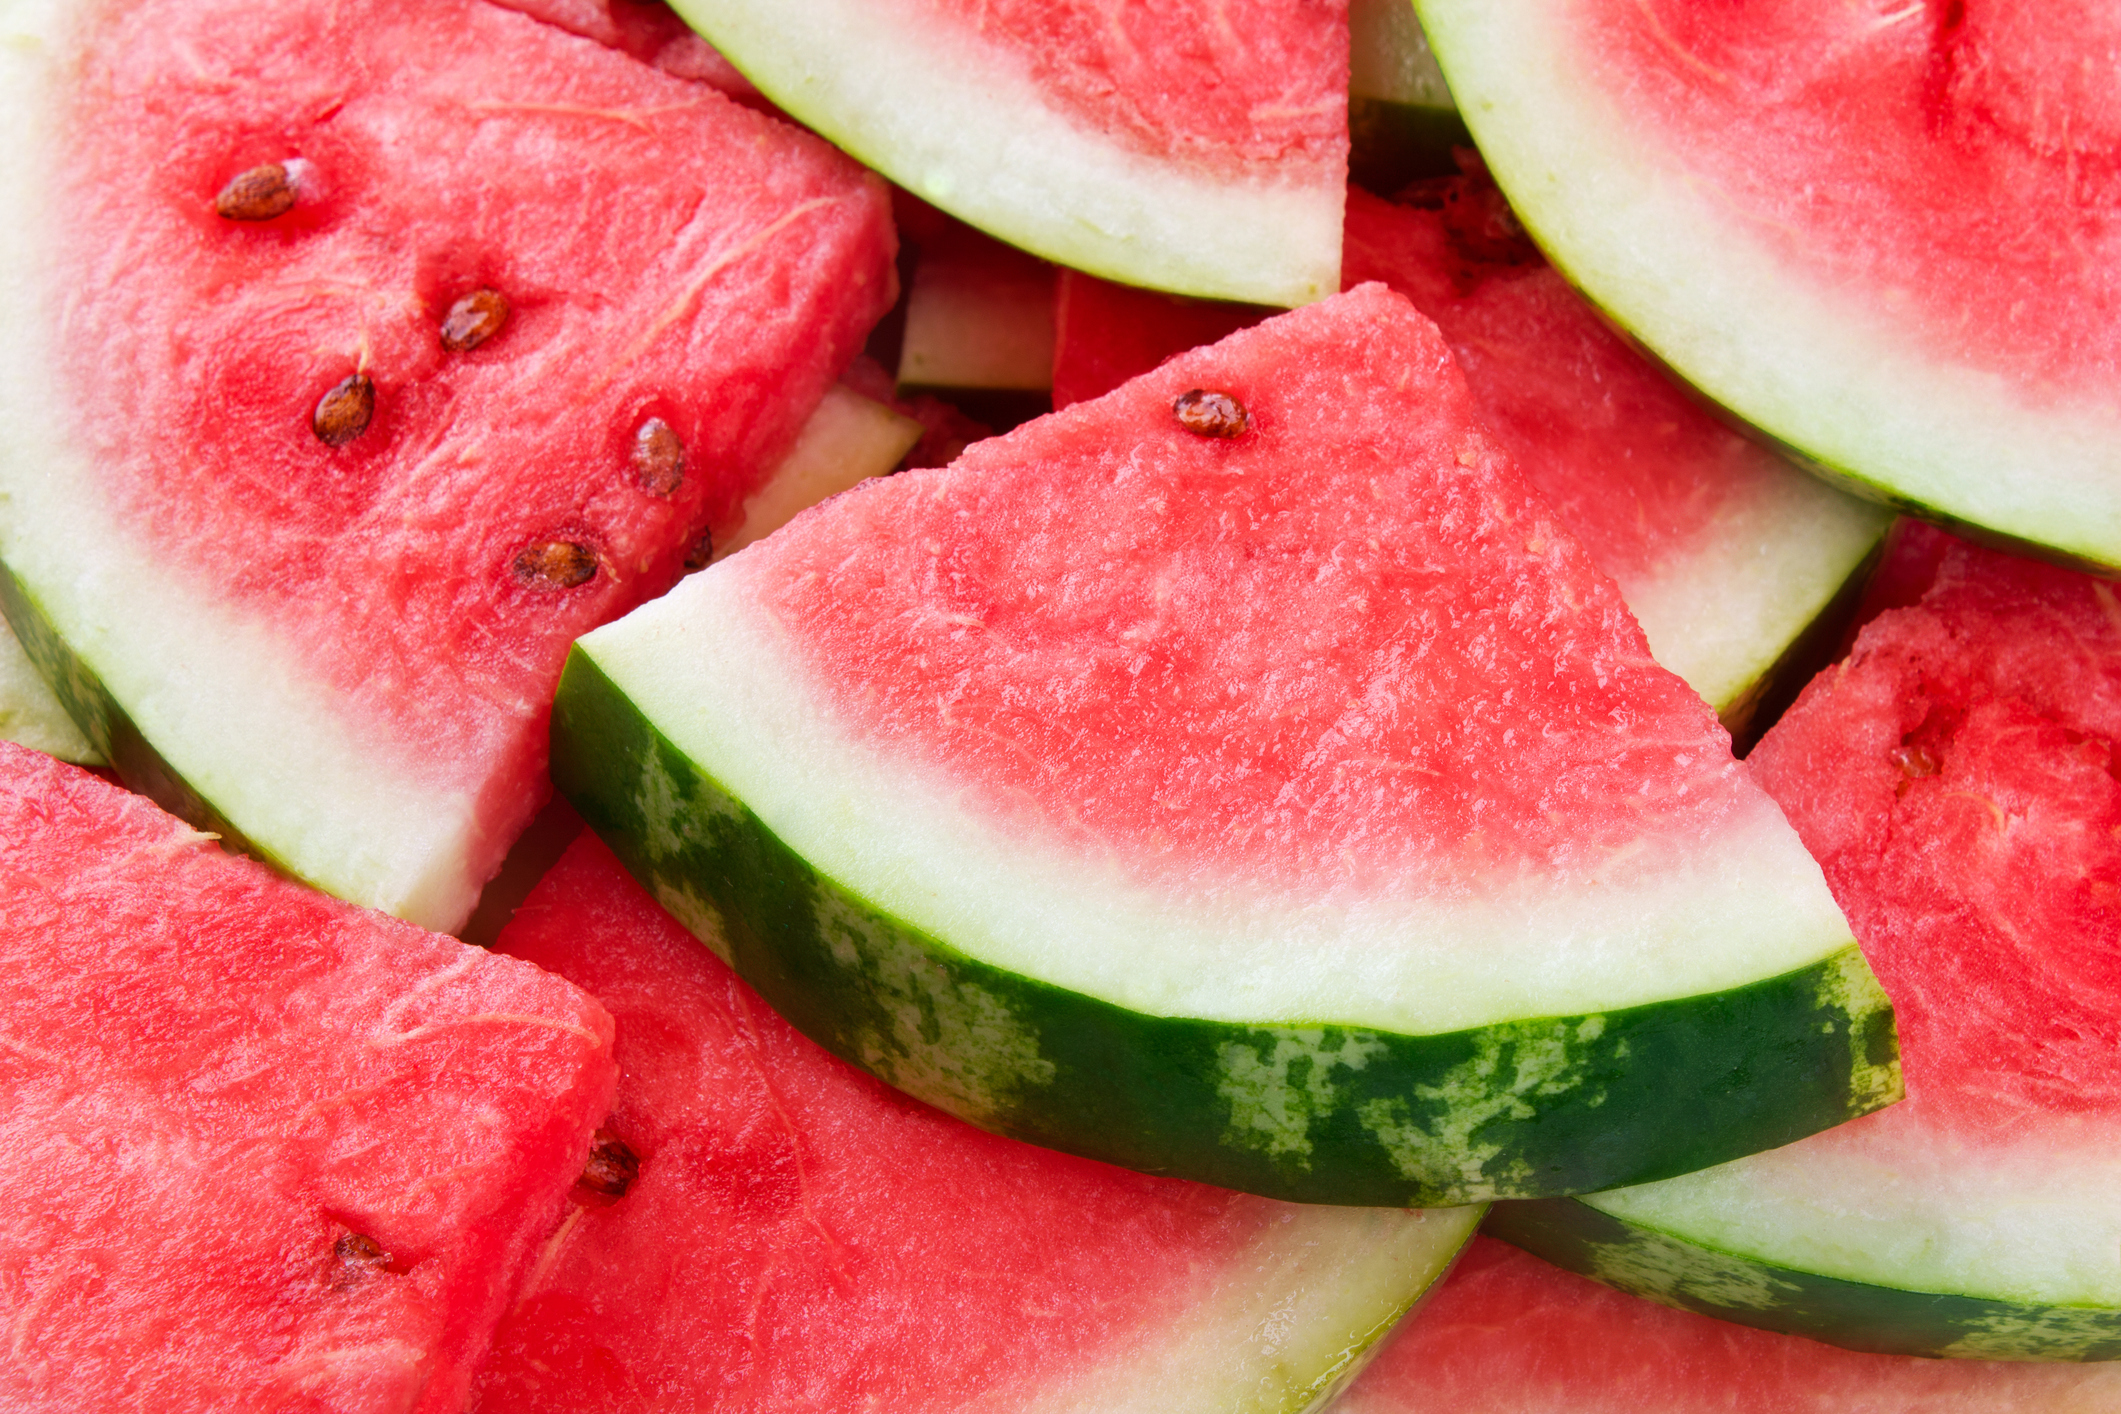
Label: Watermelon